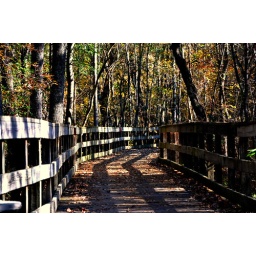
Near Adel, Georgia, USA.Coastal Plain Trail.A section of the wooden bridge snaking through the woods within sight of Little River.